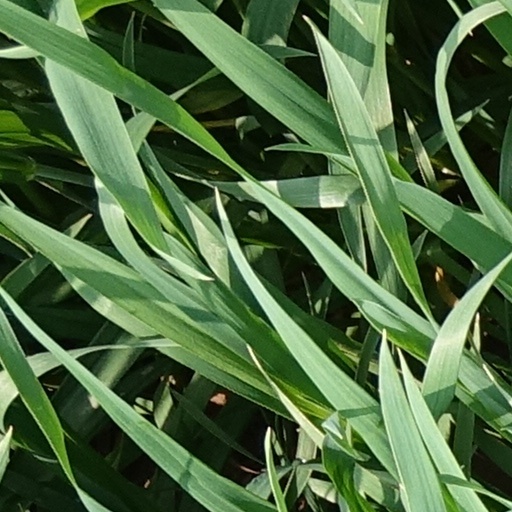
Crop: wheat